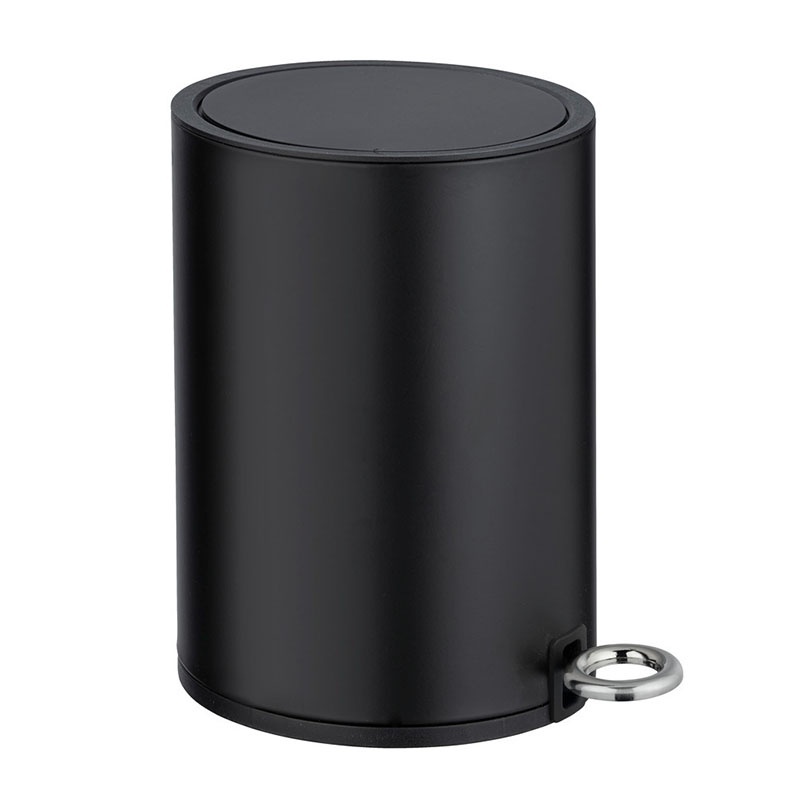
Wenko Cosmetic pedal bin Monza Easy Close black matt
Comfortable bathroom pedal bin with 3 liter capacity Easy Close – convenient automatic lowering for quiet and gentle lid closing Made of matt, painted steel with integrated bag holder In trendy black Dimensions (W x H x D): 18.5 x 25.5 x 24.5 cm
Brand: Klaptap
Category: Home & Garden > Household Supplies > Waste Containment > Trash Cans & Wastebaskets > Wastebaskets